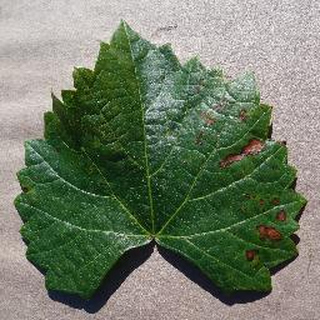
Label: grape_esca_black_measles